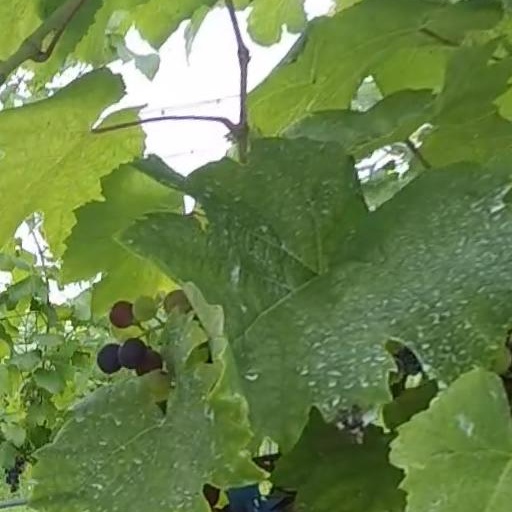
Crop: grape